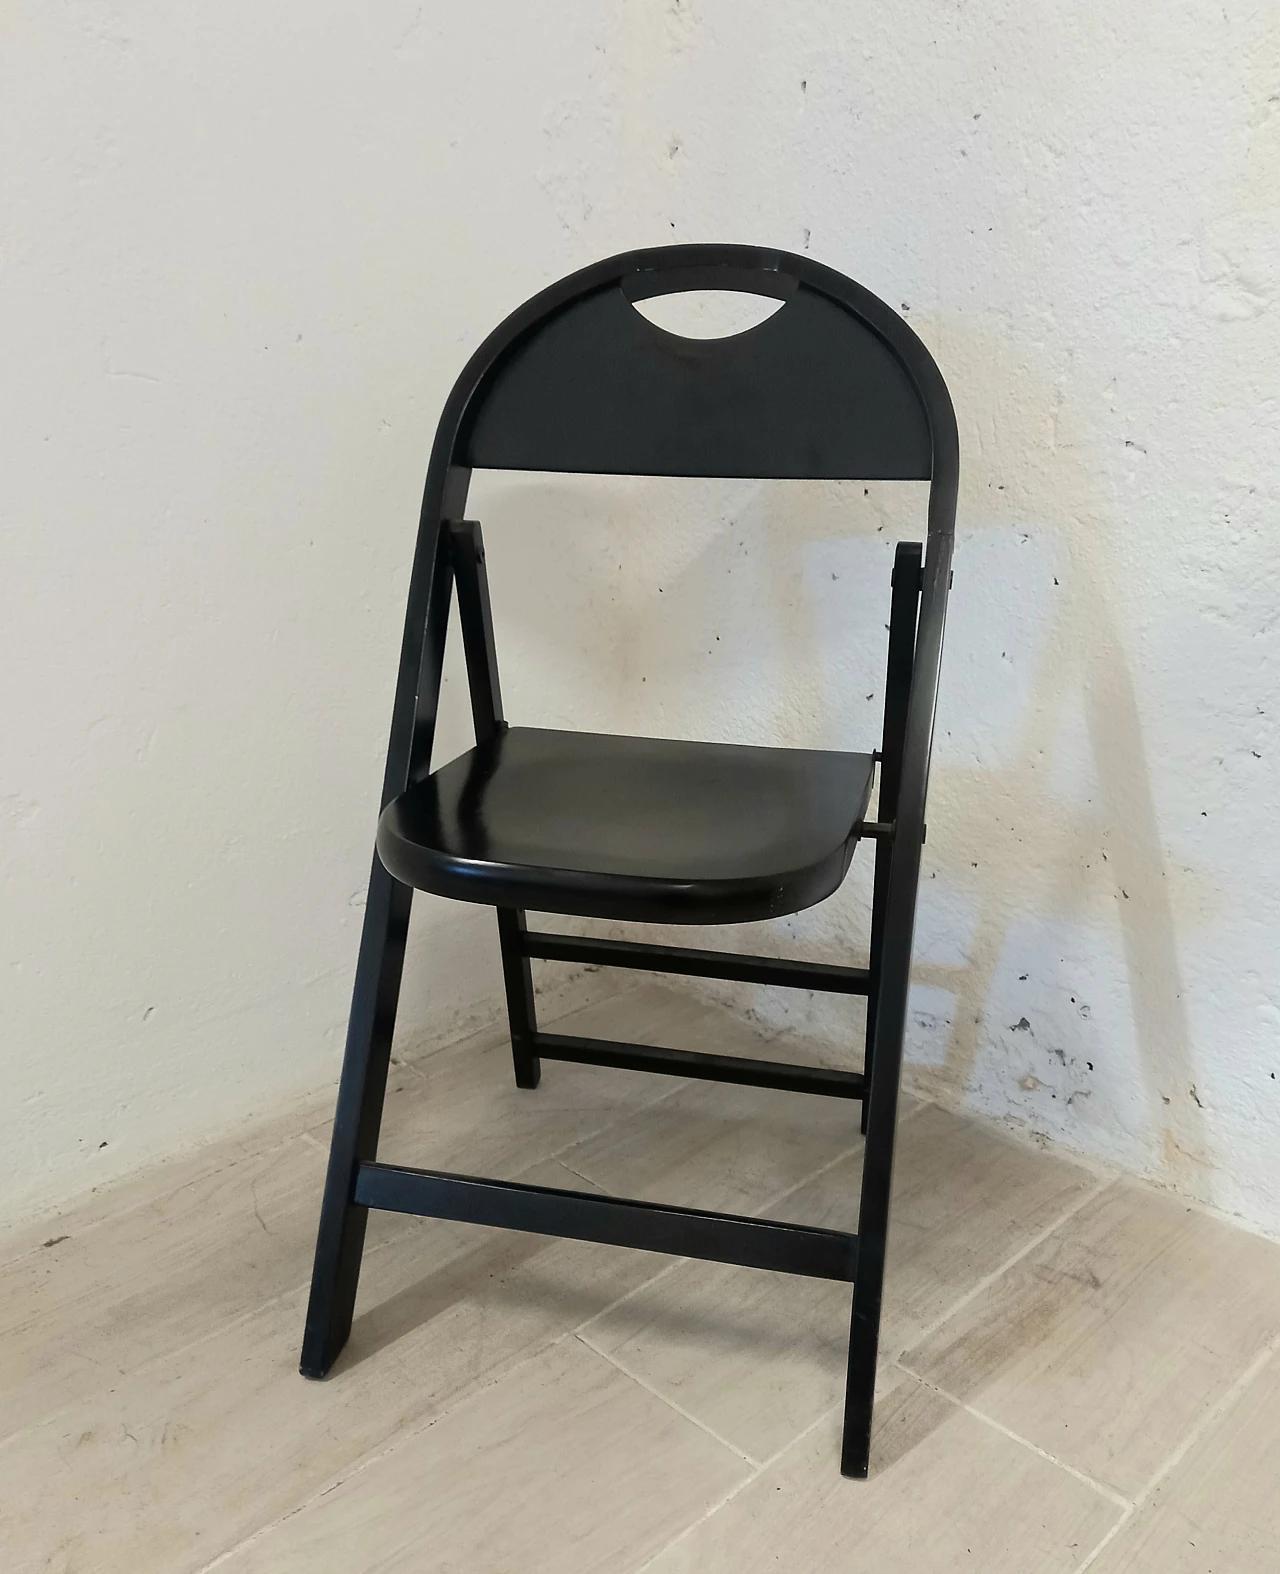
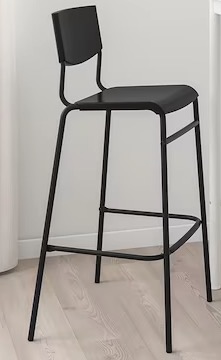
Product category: stool
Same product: no